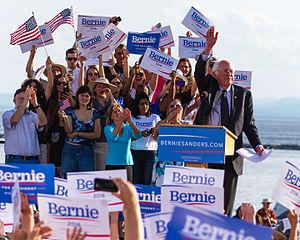
Le Vermont /vɛʁmɔ̃/ est un État du nord-est des États-Unis. Sa capitale est Montpelier et sa plus grande ville est Burlington. Il est l'un des plus petits États du pays, tant en superficie qu'en nombre d'habitants. Très rural, son territoire est recouvert à 75 % de forêts et seules sept villes dépassent les 10 000 habitants. Seul État de la Nouvelle-Angleterre à ne pas avoir accès à l'océan Atlantique, il est bordé au nord par la province canadienne du Québec, à l'est par le New Hampshire, au sud par le Massachusetts et à l'ouest par l'État de New York. Son climat est de type continental et ses paysages alternent entre vastes forêts verdoyantes, étendues lacustres et montagnes Vertes.